Elihu Yale

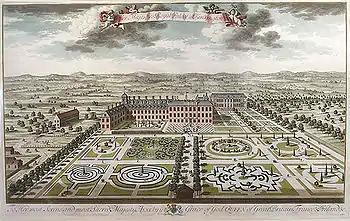
Kensington Palace, 1700s, where Elihu Yale's case was heard by the King of England, William of Orange, and his Privy Council

For many years, merchants of Madras and Siam were trading partners in the Andaman Sea, trading in rhinoceros horns, elephant tusks, copper and other commodities. Yale's brother, Thomas Yale, became ambassador to King Narai of Siam, and during this time, Elihu would entertain at his house the French ambassador and musketeer, Count Claude de Forbin, drinking to the health of the royal families of England and France. But around August 1687, disputes regarding Siam's strategic importance emerged among European powers, and Gov. Yale was charged by King Narai's agents regarding the sale of jewels, which they estimated having overpaid by 25%. The man behind the charges was a Greek named Constantine Phaulkon, who wanted to lower English's influence over King Narai, and get him closer to Louis XIV of France through Chevalier de Chaumont.